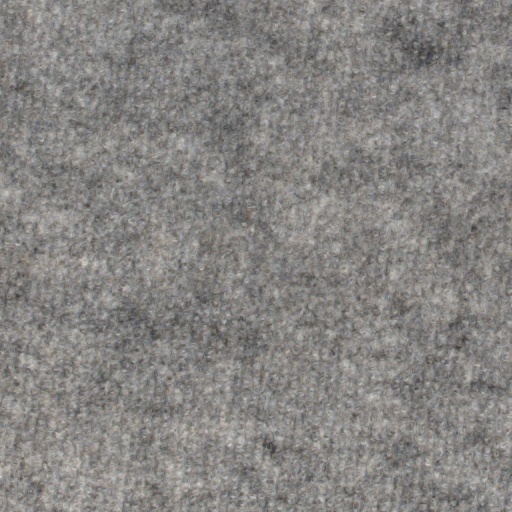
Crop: wheat